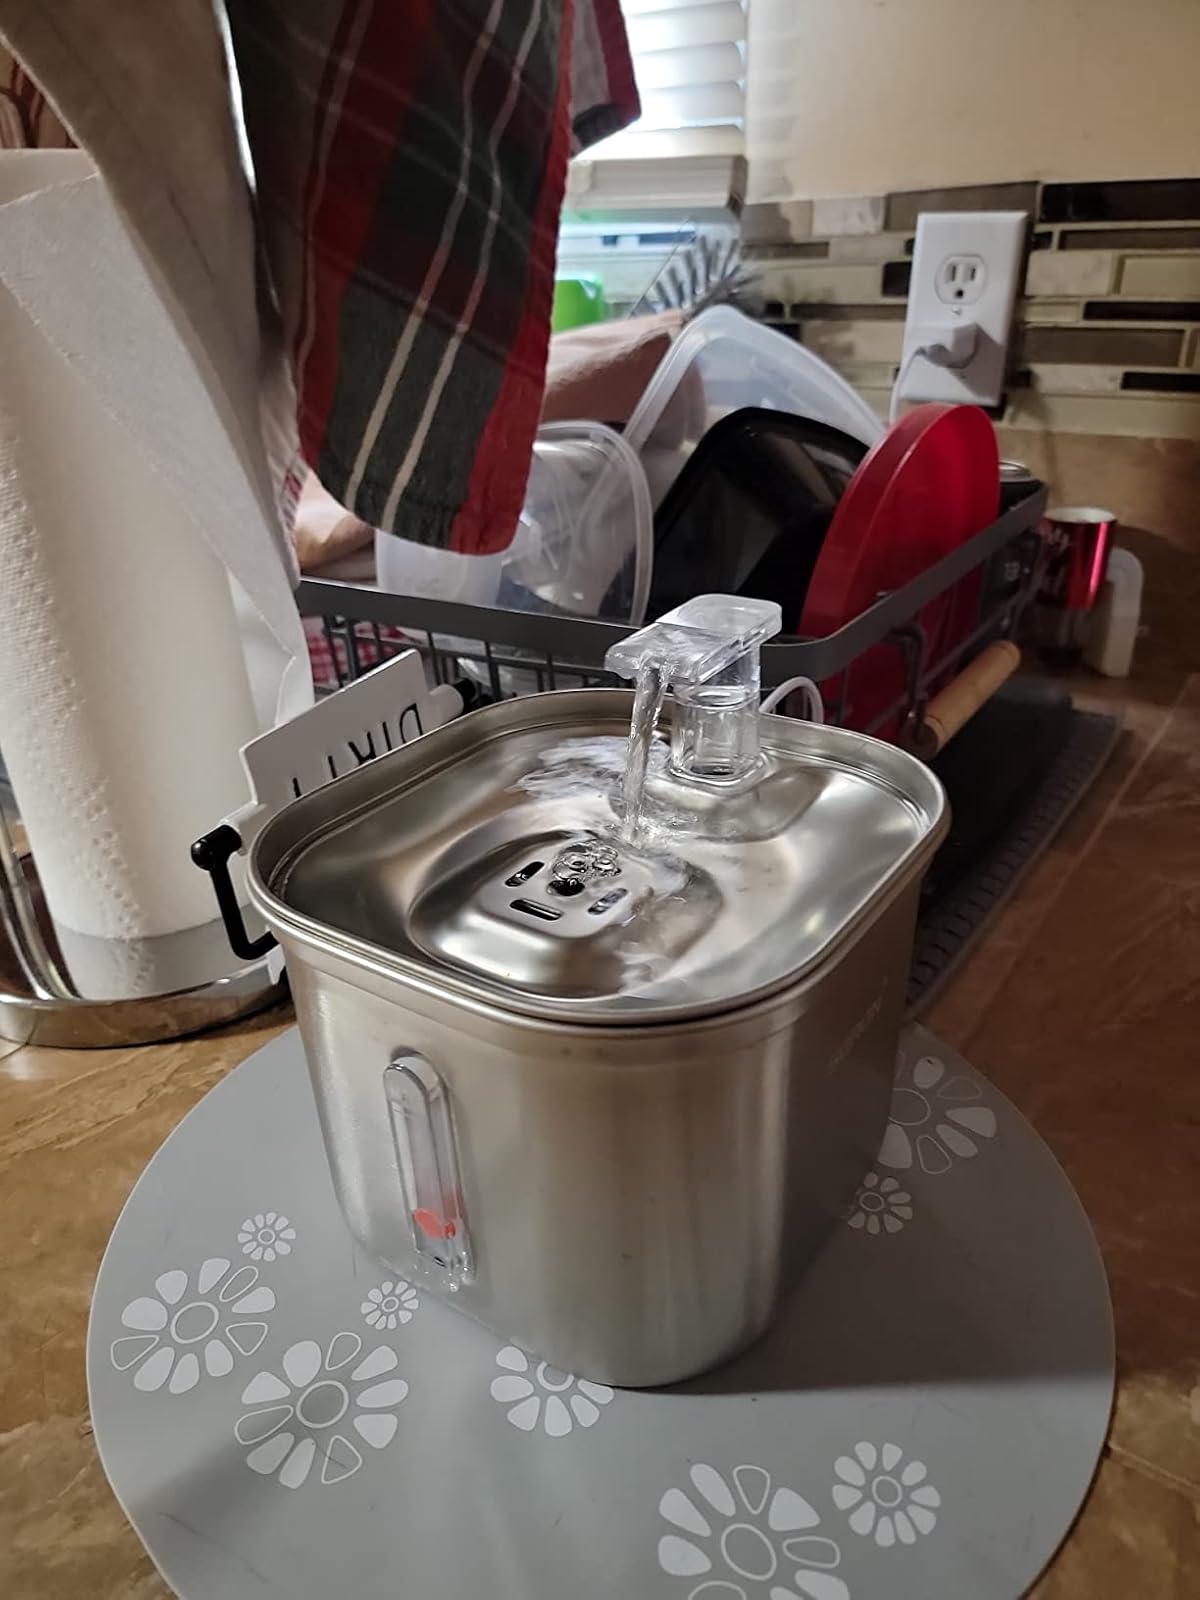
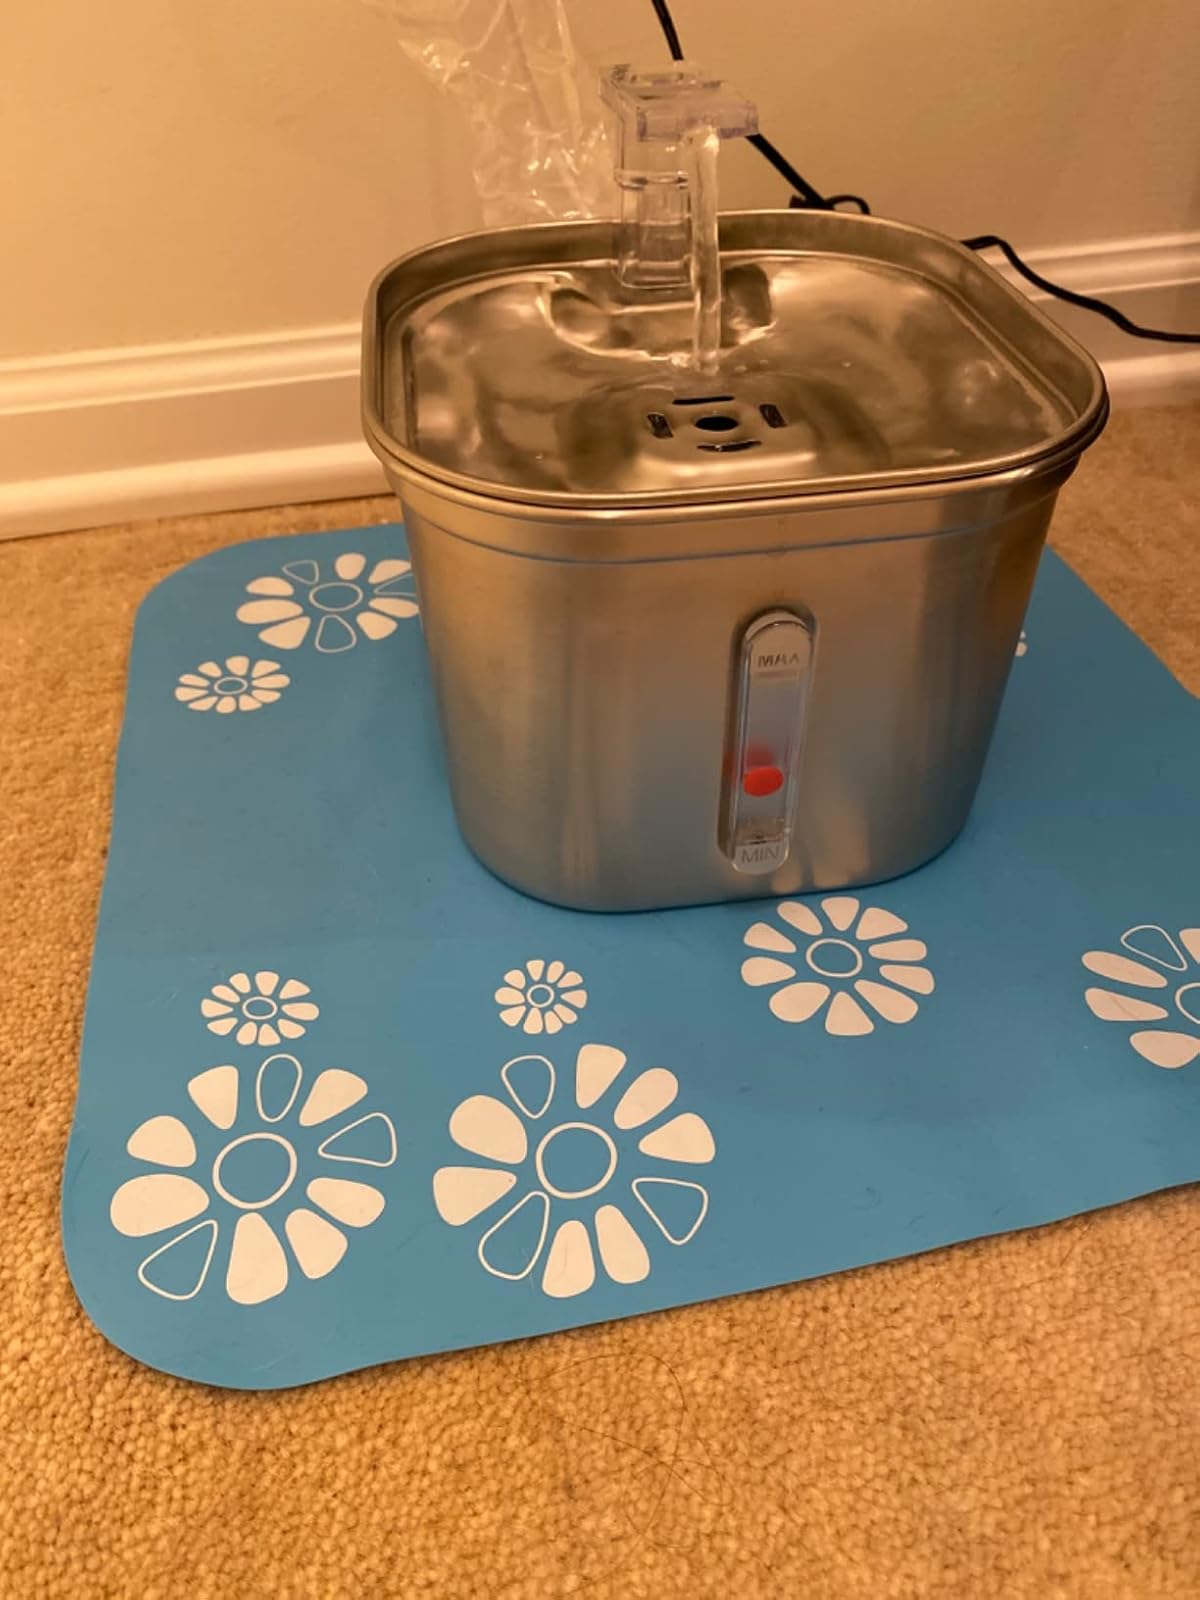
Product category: items_bowl
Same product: yes